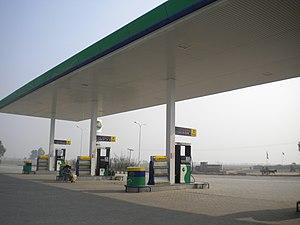
Le district de Qambar Shahdadkot ou Kambar Shahdad Kot est une subdivision administrative du nord de la province du Sind au Pakistan. Sa capitale est Qambar.